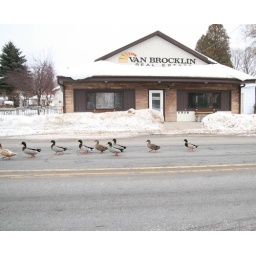
This was so cute to see all the cars (3) stop to let these important travelers take over the street.